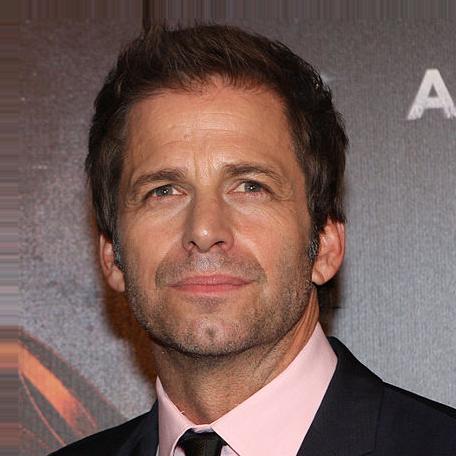
Age: 46